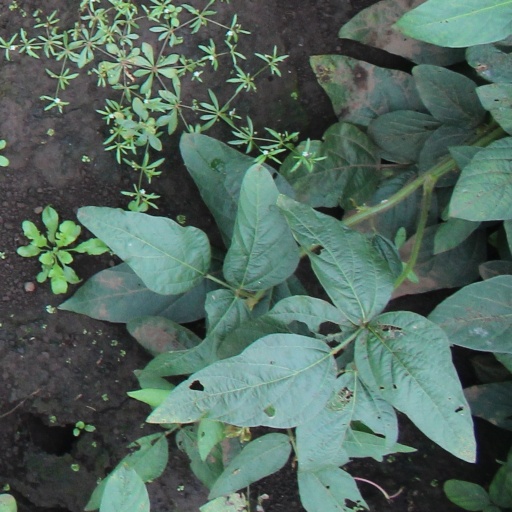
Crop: soybean